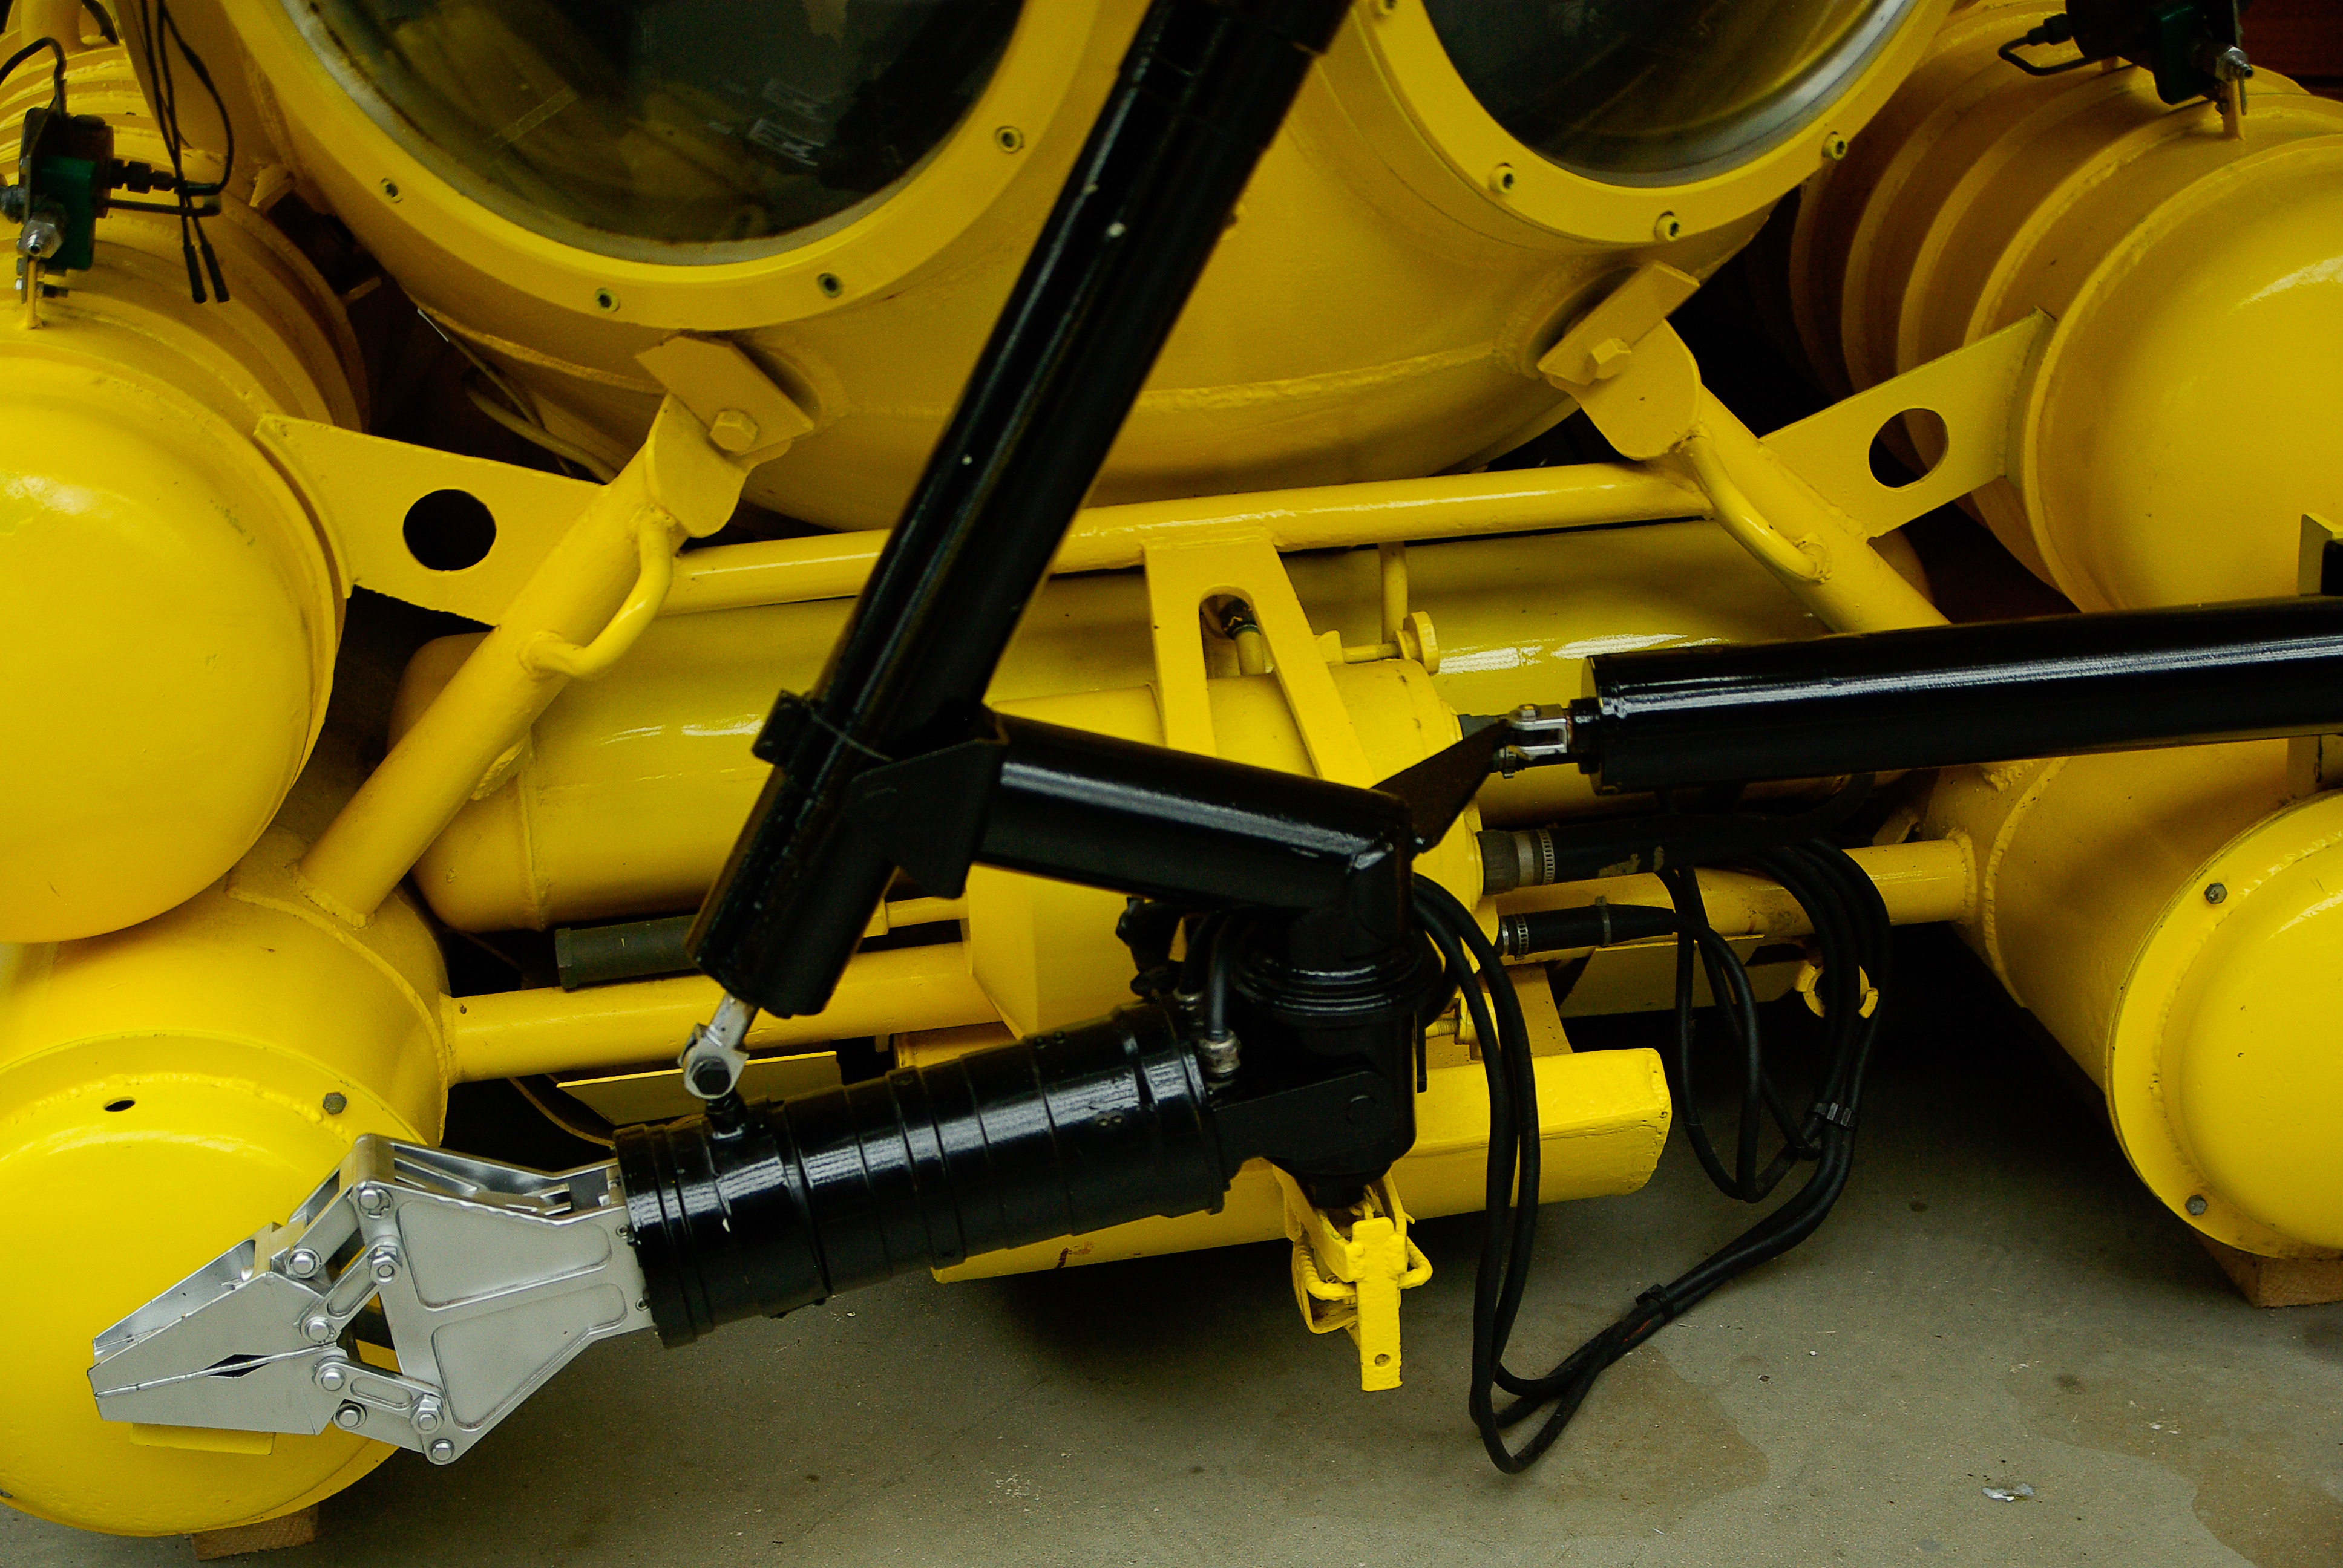
wheel, vehicle, motorcycle, yellow, arm, engine, robot, exploration, submarine, abyss, clamp, automotive exterior, aircraft engine